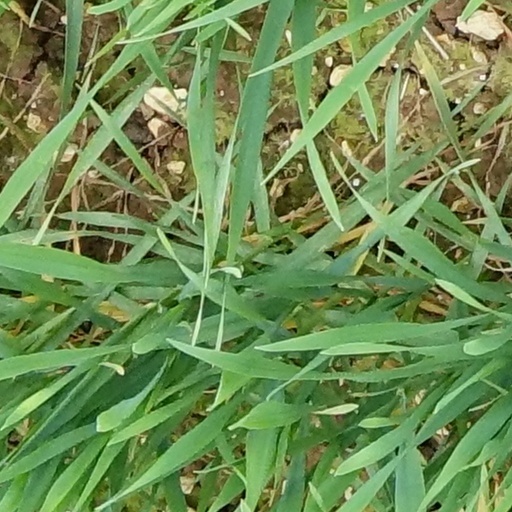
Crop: wheat